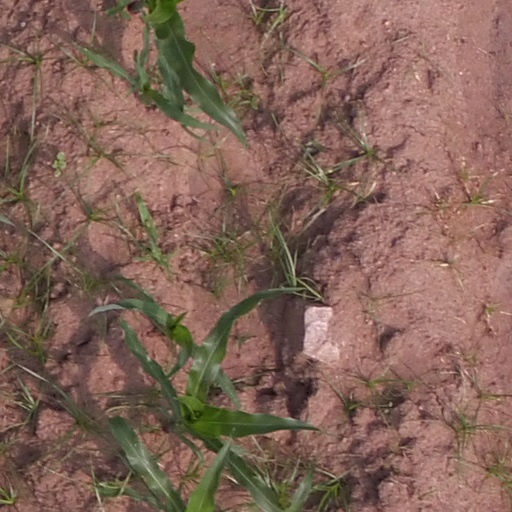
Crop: maize; corn